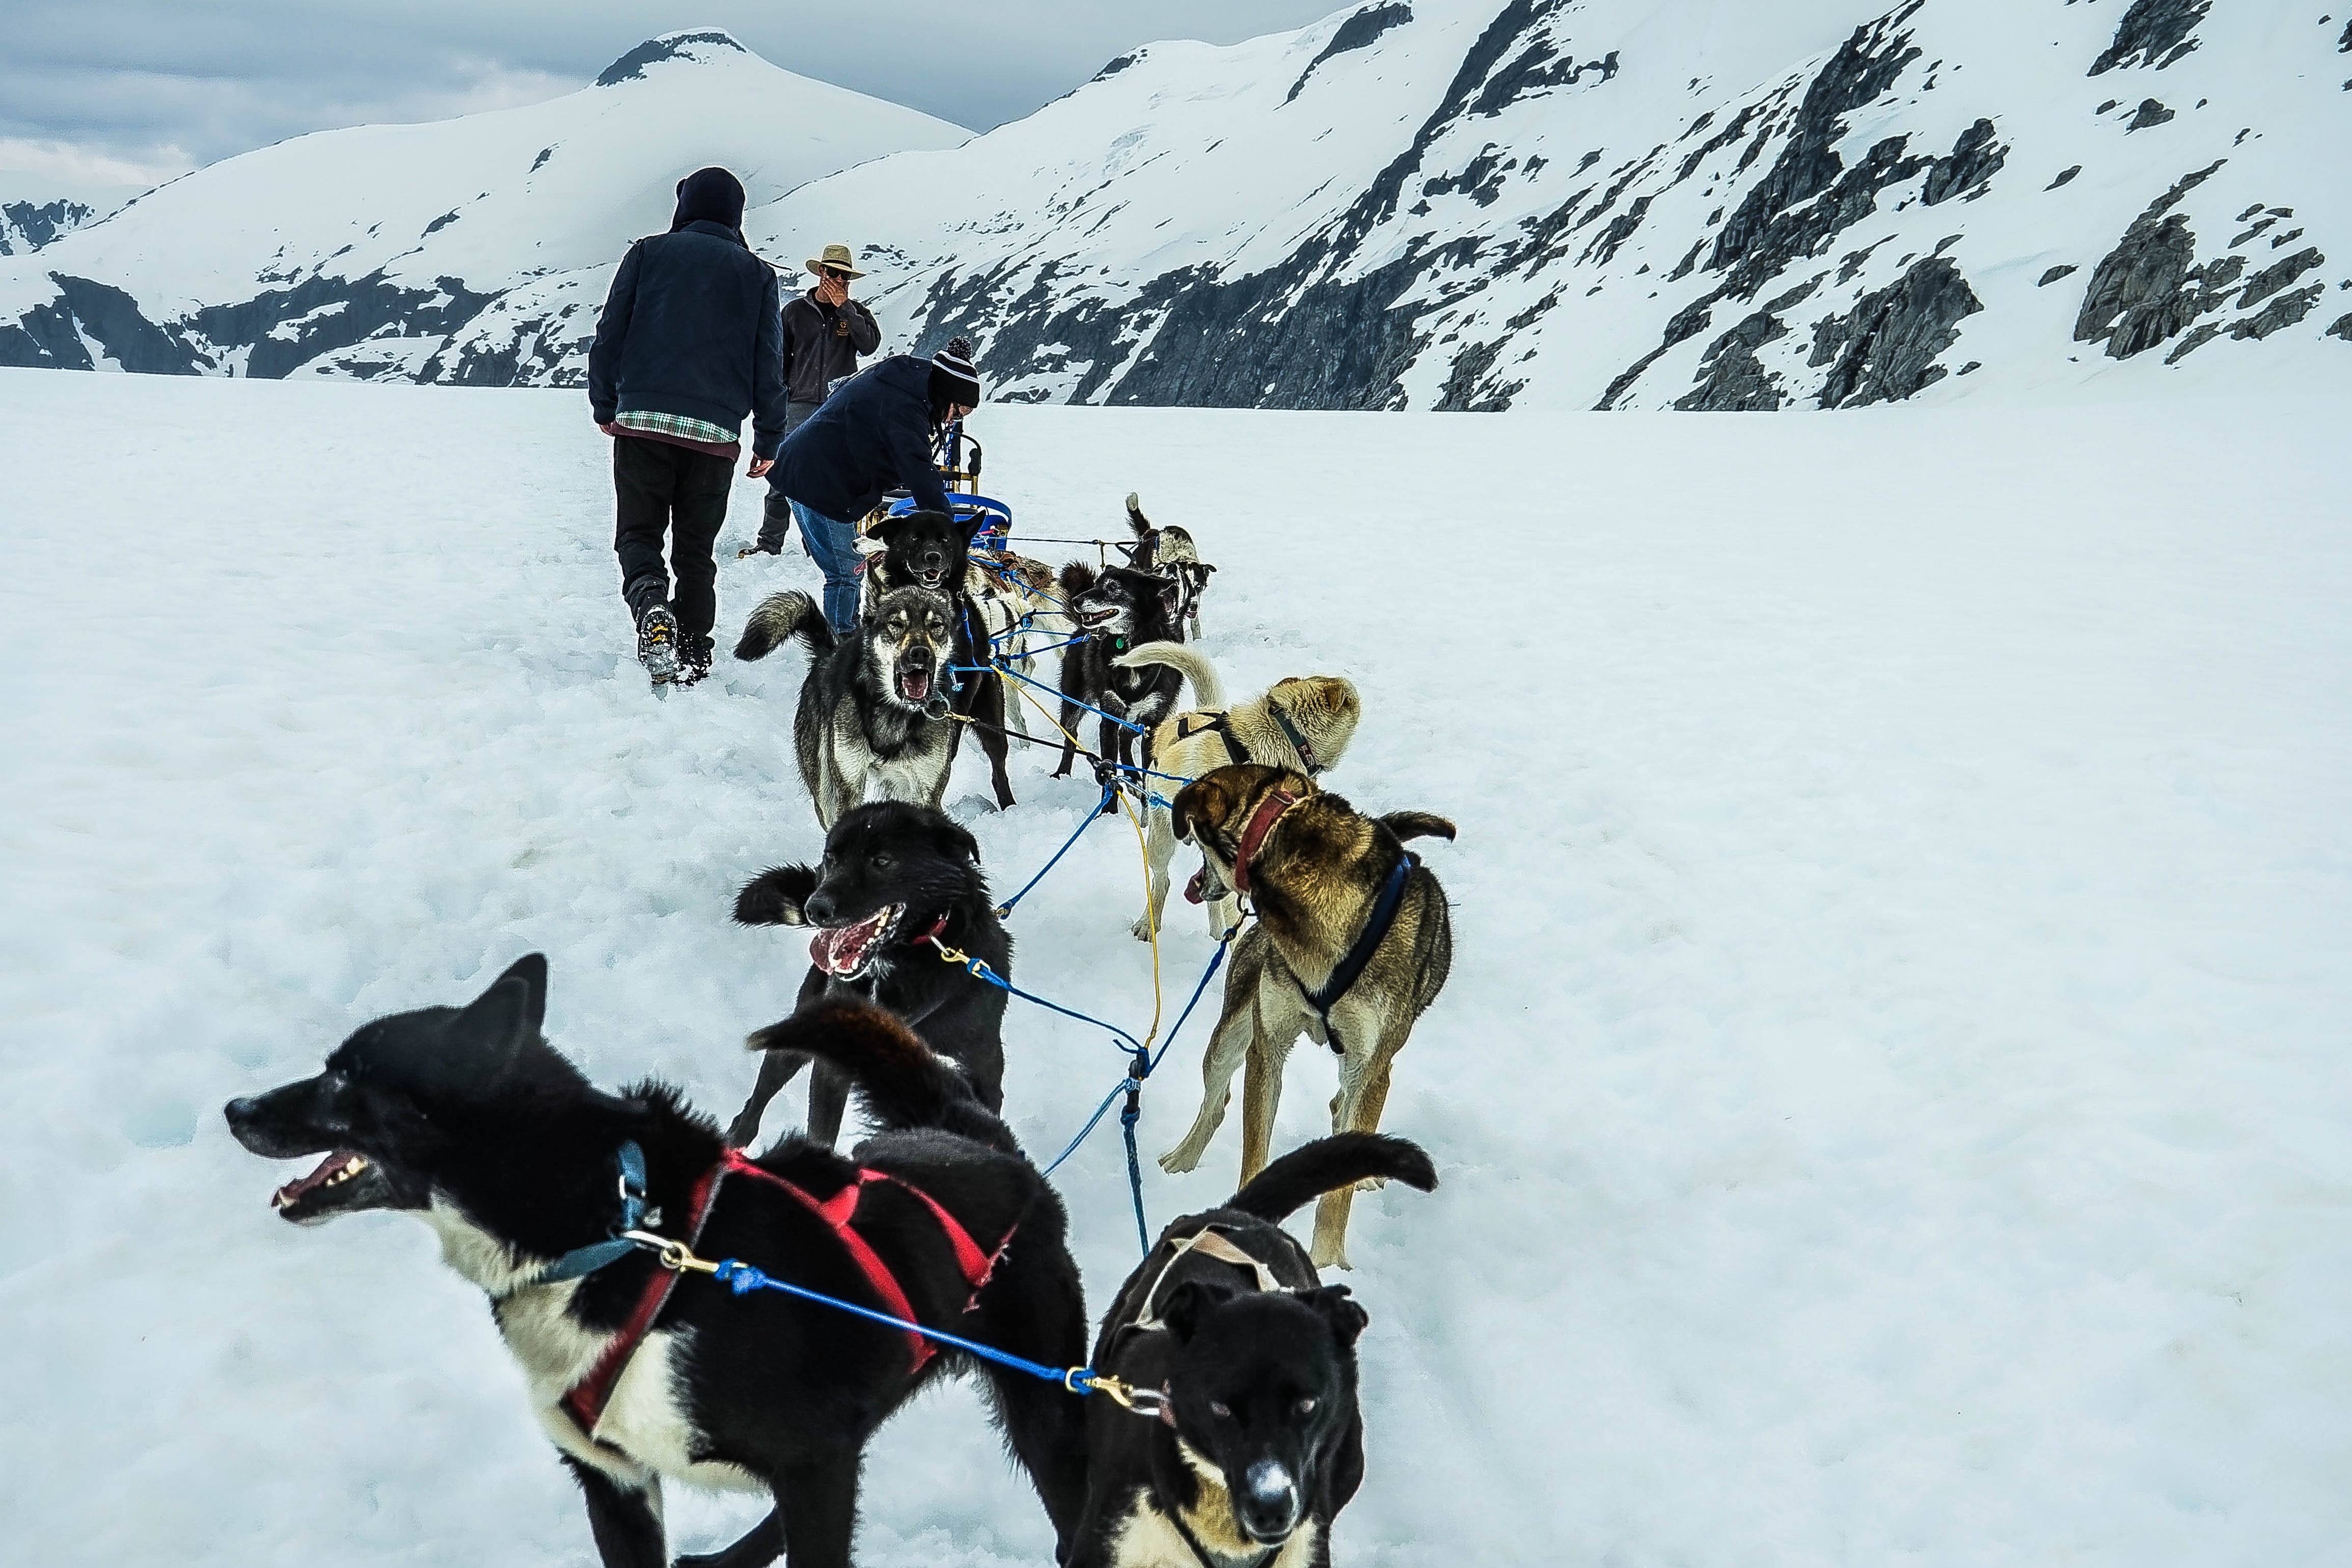
snow, winter, dog, vehicle, glacier, dogs, team, sports, racing, sled, alaska, pulling, sledding, dog sled, dogsled, sled dog, sled dogs, land vehicle, animal sports, sled dog racing, mushing, mendenhall glacier